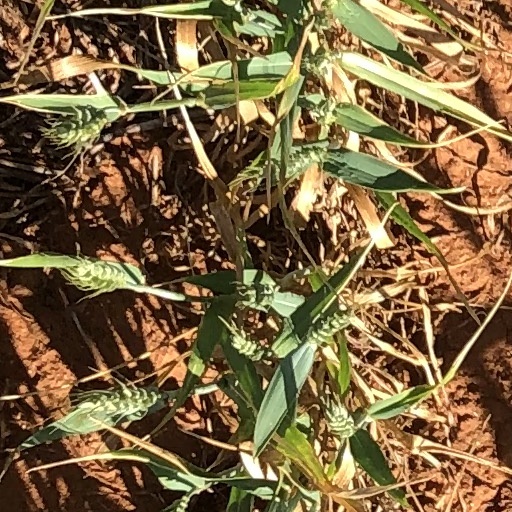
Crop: wheat